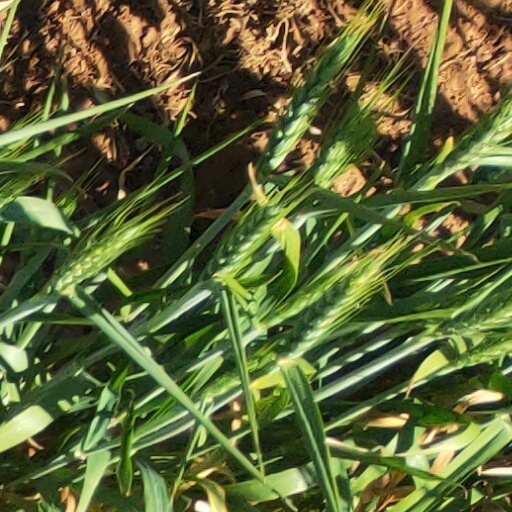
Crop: wheat